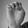
ASL letter: E